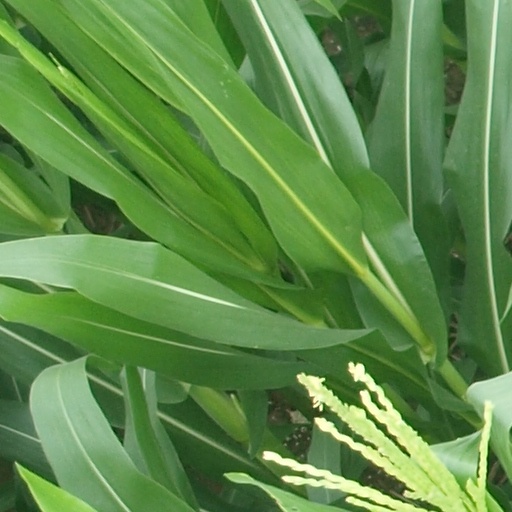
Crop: maize; corn